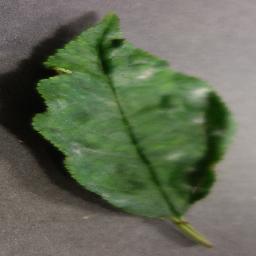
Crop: cherry
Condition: (including_sour)_powdery_mildew